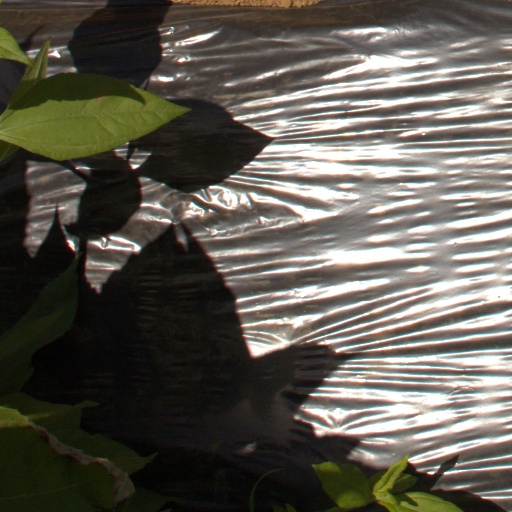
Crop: Jerusalem artichoke